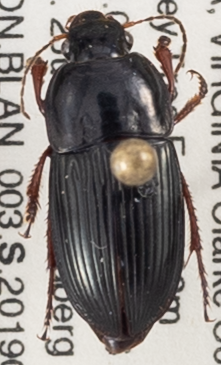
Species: Anisodactylus dulcicollis
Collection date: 2019-07-02
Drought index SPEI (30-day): -0.078
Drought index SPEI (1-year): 2.09
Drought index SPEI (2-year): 2.09